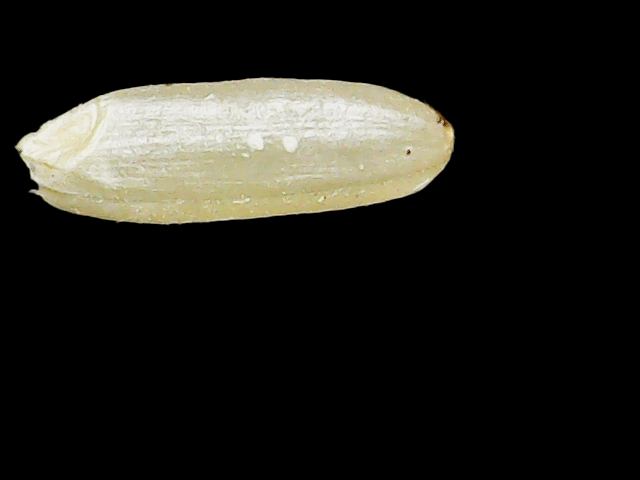
Rice variety: Binadhan17